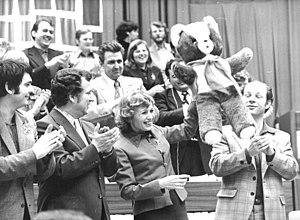
Helga Labs, née Helga Milke le 22 mai 1940 à Wenigtreben est une ancienne femme politique est-allemande. Elle a été présidente de l'Organisation des pionniers Ernst Thälmann et brièvement ministre de l'Éducation en 1989.
Le ministère de l'Éducation de la République démocratique allemande était le ministère chargé de l'Éducation et de la Jeunesse, au sein du gouvernement de la RDA. Il est créé en 1949 et dissous à la réunification de cette dernière avec la République fédérale d'Allemagne, en 1990. Ses fonctions ont alors été reprises par le ministère fédéral de l'Éducation.